Avro Canada

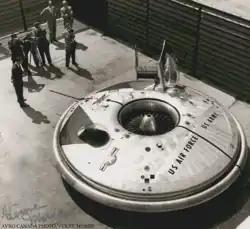
The Avro VZ-9-AV Avrocar.

The Avrocar, also called the Avro 'flying saucer' or Avro disc, was proposed to the U.S. Army as a type of "flying Jeep" that could also serve as a proof-of-concept test vehicle for a later supersonic flying saucer designs, PV-704 and Weapon System 606A. Two Avrocars were built, one for wind-tunnel testing at NASA Ames and the other for flight testing. The designs were underpowered and only operated in a ground-cushion effect, much like a hovercraft. When the Avrocar prototypes failed to perform at heights above three feet off the ground, the U.S. Army and USAF cancelled the project, in 1961.